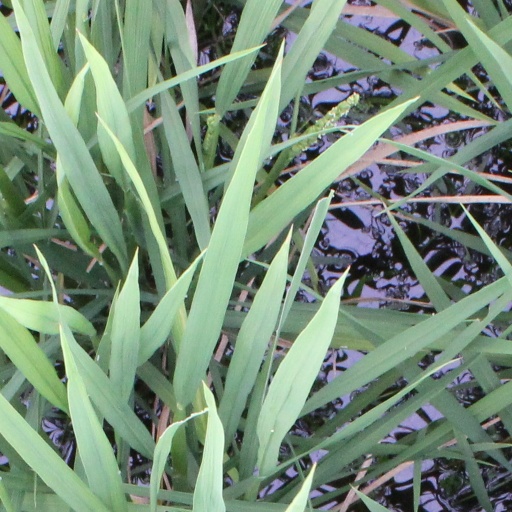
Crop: rice